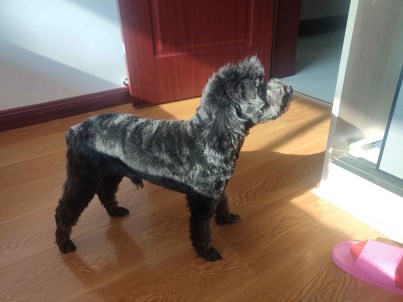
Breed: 7449-n000128-teddy